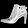
Label: Ankle boot